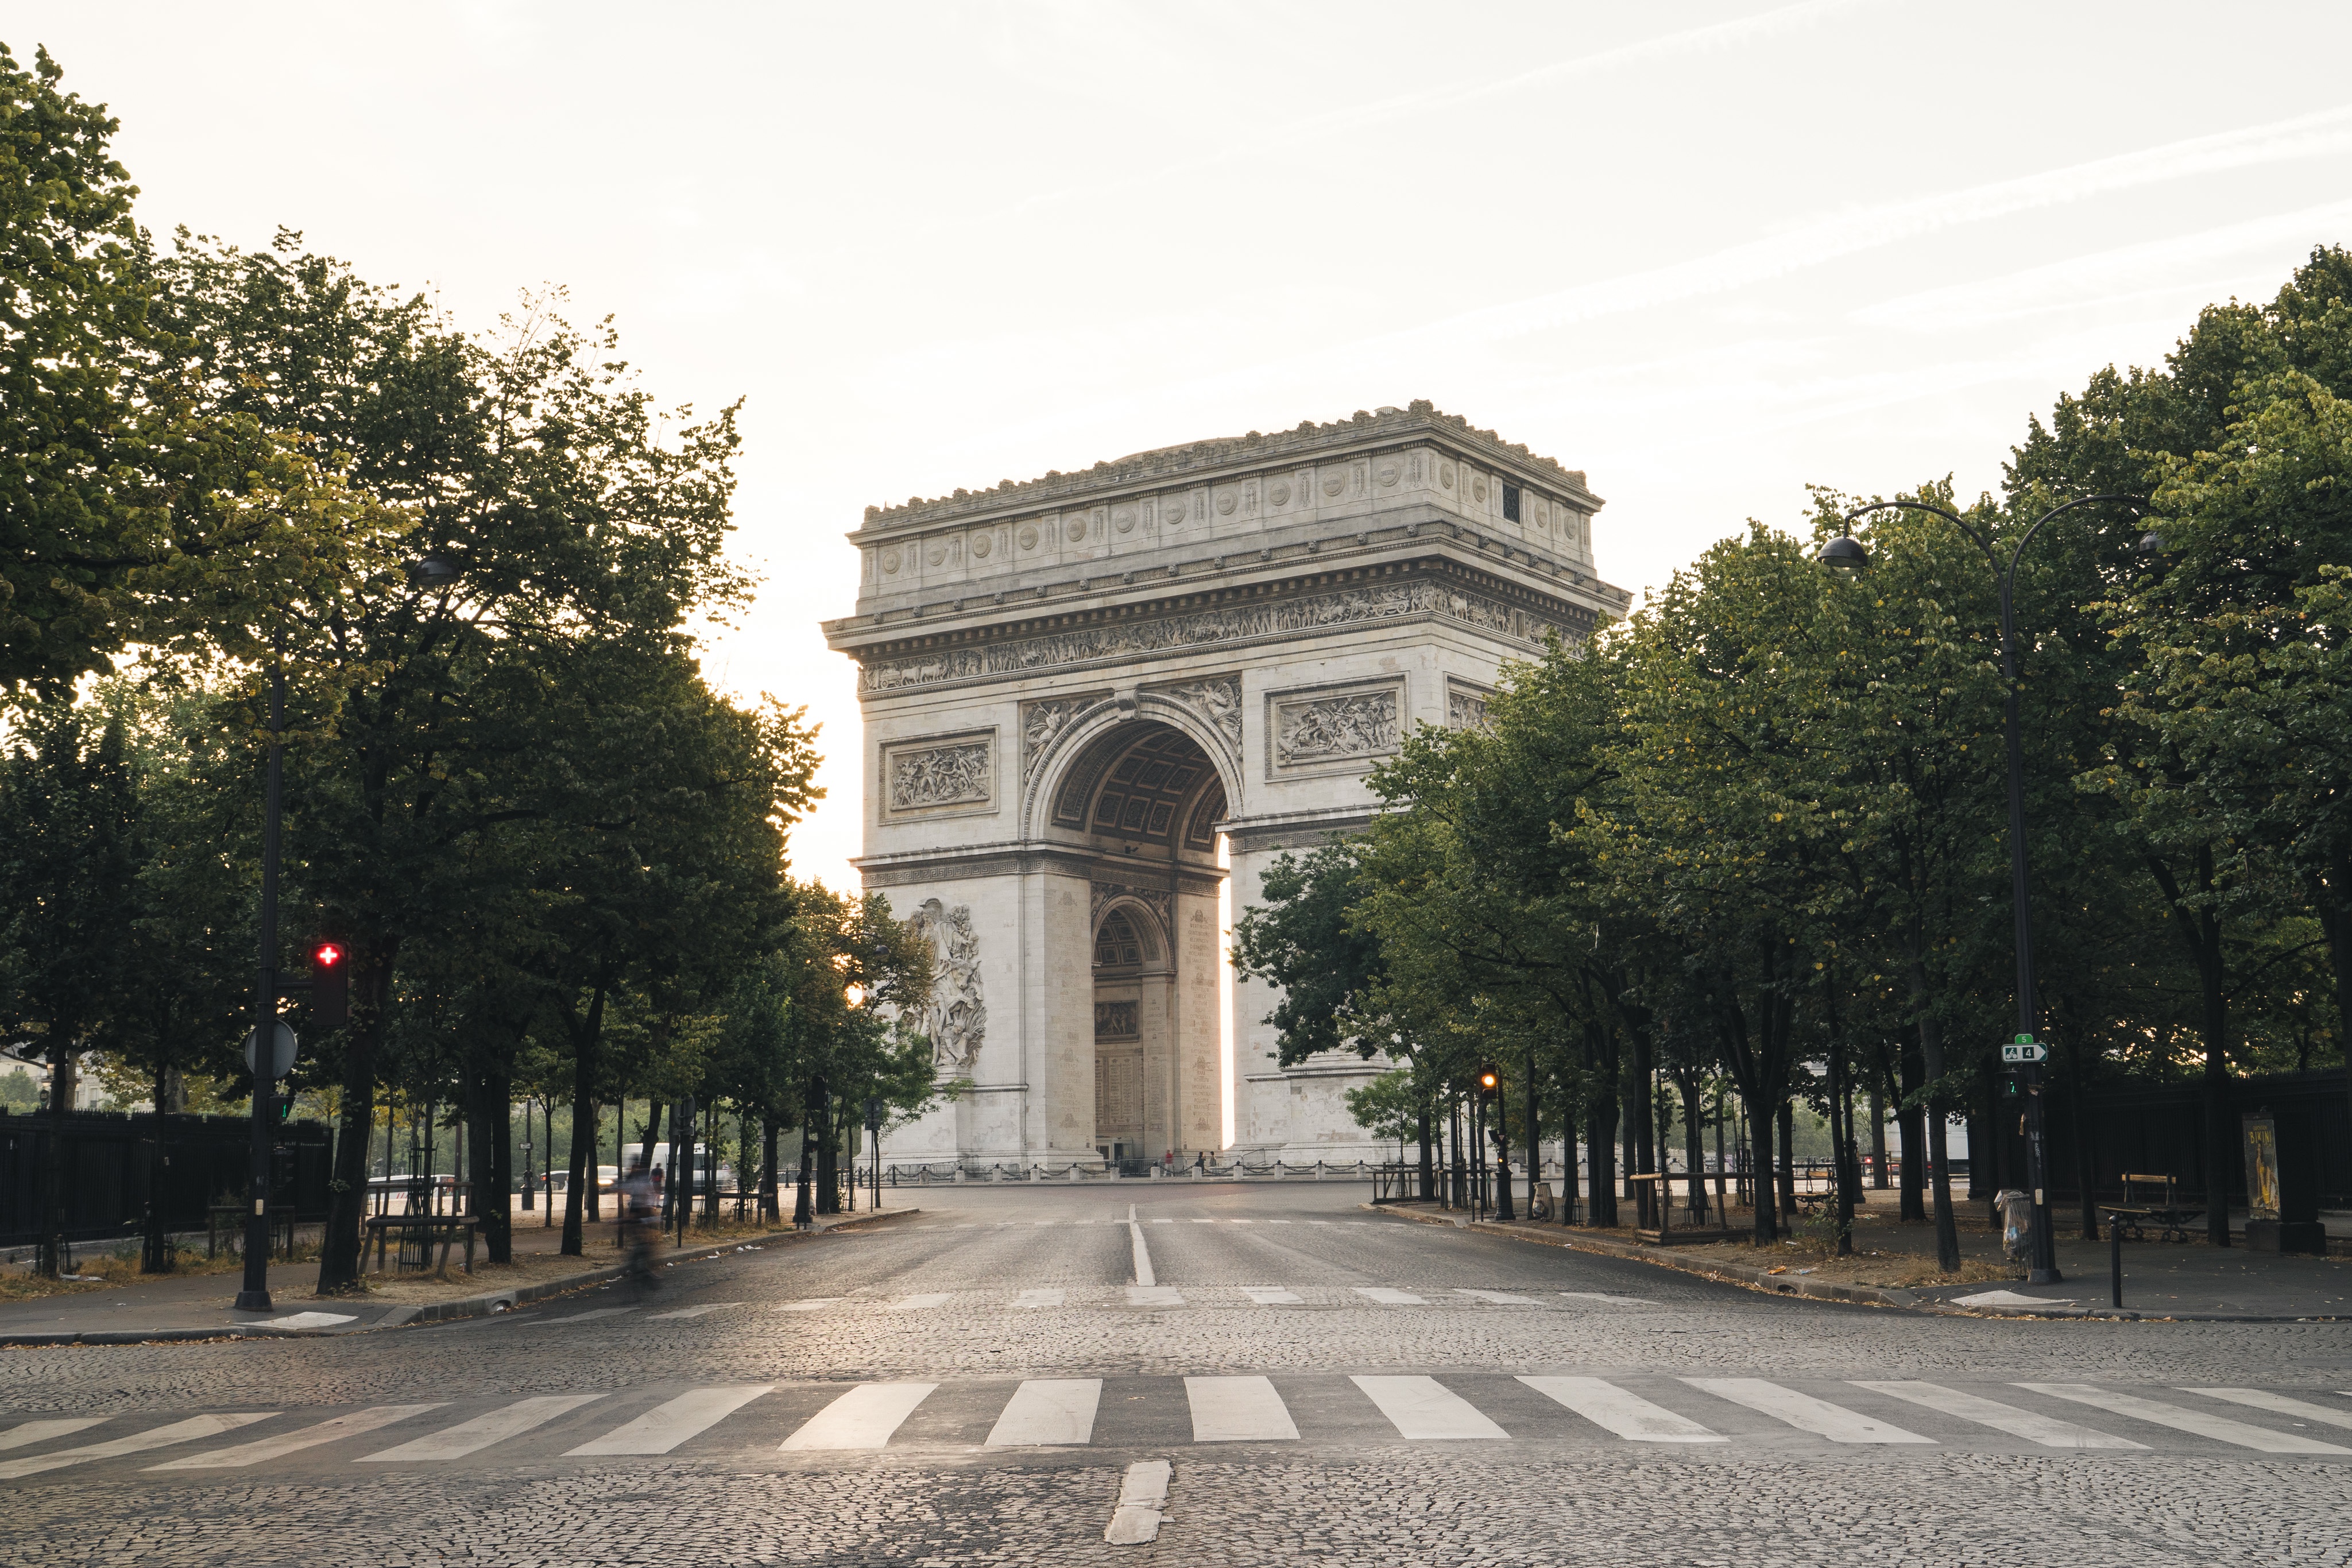
architecture, palace, city, monument, downtown, transport, plaza, landmark, memorial, town square, estate, neighbourhood